Estadio Miguel Grau (Piura)

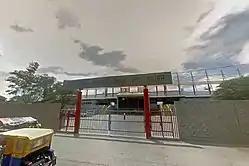
Entrance of the Estadio Miguel Grau.

In 2019, a second modernization project was underway for the 2021 FIFA U-17 World Cup but was canceled due to the COVID-19 pandemic. The project then came back once Peru was awarded hosting rights for the 2023 FIFA U-17 World Cup with a planned expansion to 26,000. Atletico Grau had to move to Estadio Municipal de Bernal until the remodelization was complete. Construction slowed down and Peru was stripped of hosting and the stadium was left abandoned. Multiple projects were announced to improve sporting infrastructure in the north of Peru, with Estadio Miguel Grau and others left abandoned and in a collapsing state, with their last matches being 5 years ago. None of these projects materialized.